Mansfield and Pinxton Railway

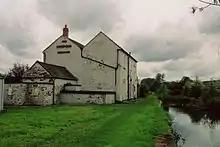
Pinxton Wharf. Tickets to travel on the railway could be bought at the Boat Inn

The line was opened on 13 April 1819, when "the first load of coals was brought in to the Company's wharf [at Mansfield]... the coal was unloaded and taken to the market place where it was heaped up and set on fire." This was evidently a major event in the locality: crowds met the incoming train at the five-arch bridge "where they met ten waggons laden with coal from the Pinxton colliery... the assemblage amounted to some thousands... Having arrived at the market-place about three o'clock, which, not withstanding the heavy rain falling at the time was thronged with people, the band struck up "God Save the King"... Nearly three hundred of the workmen who had been employed during the last three months on the road, then returned to partake of a dinner, provided for them by the proprietors, at different public houses in the town."